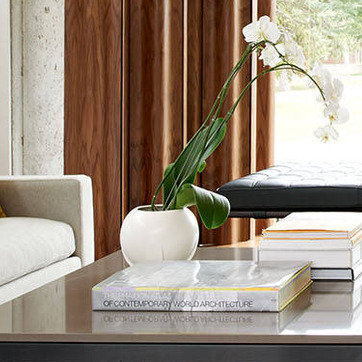
Material: foliage